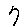
Label: 7